Ronnie Cuber

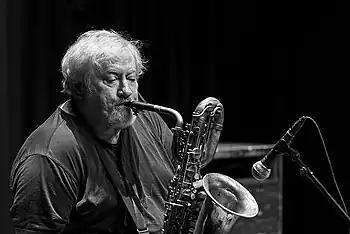
Ronnie Cuber in Aarhus, Denmark (2017)

Ronald Edward Cuber (December 25, 1941 – October 7, 2022) was an American jazz saxophonist. He also played in Latin, pop, rock, and blues sessions. In addition to his primary instrument, baritone sax, he played tenor sax, soprano sax, clarinet, and flute, the latter on an album by Eddie Palmieri as well as on his own recordings. As a leader, Cuber was known for hard bop and Latin jazz. As a side man, he had played with B. B. King, Paul Simon, and Eric Clapton. Cuber can be heard on "Freeze Frame" by the J. Geils Band, and one of his most spirited performances is on Dr. Lonnie Smith's 1970 Blue Note album "Drives". He was also a member of the Saturday Night Live Band.